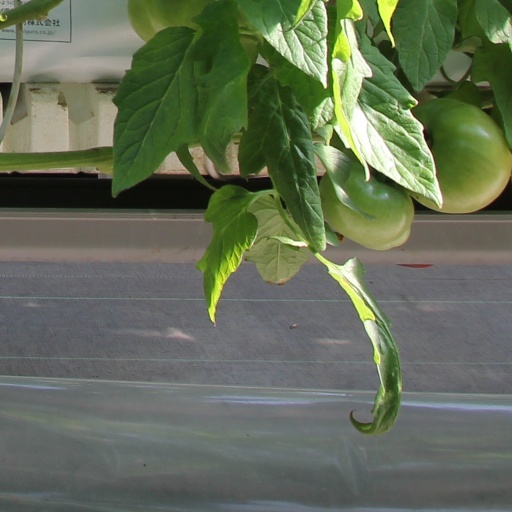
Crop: tomato